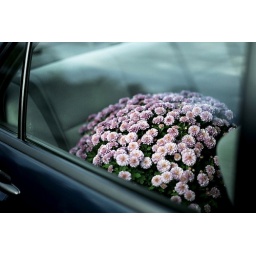
flowers in car window